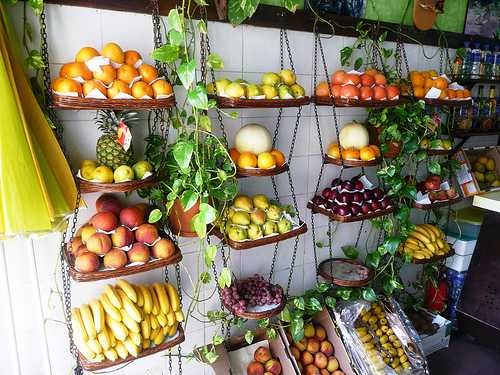
Label: Pineapple